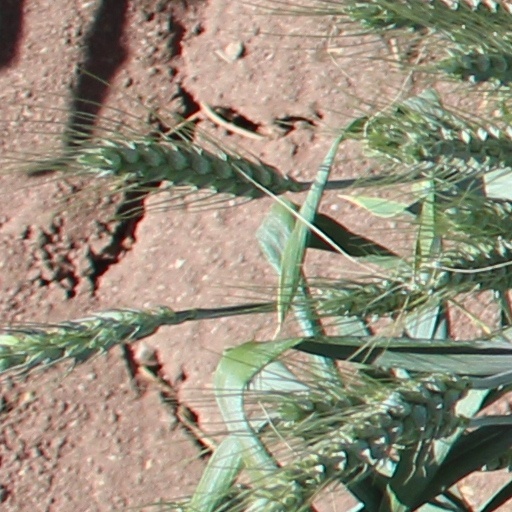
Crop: wheat